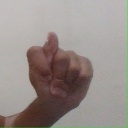
अक्षर: ट